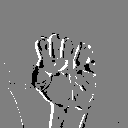
ASL letter: s